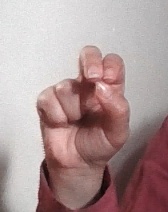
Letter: gaaf